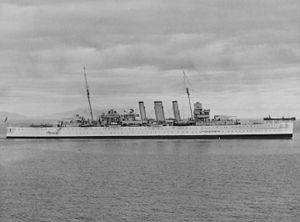
Le HMS Kent est un croiseur lourd de classe County construit pour la Royal Navy à la fin des années 1920.